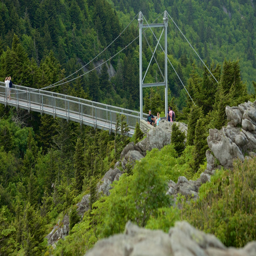
mountain showing tranquil scenes and a bridge as well as a small group of people